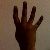
The image shows a hand gesture representing the number 4 in Indian Sign Language.